Jephson Gardens

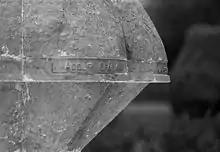
Czech Memorial Fountain

A lasting connection that the gardens have to the war is the Czech Memorial Fountain, unveiled in 1968. Its purpose is to honour those who served in the Czech Free Army, which was based in the town, especially seven men who were parachuted into Czechoslovakia for the assassination (Operation Anthropoid) of Nazi general Reinhard Heydrich. The fountain was restored in 2018 and given Grade II listed status in July 2018.